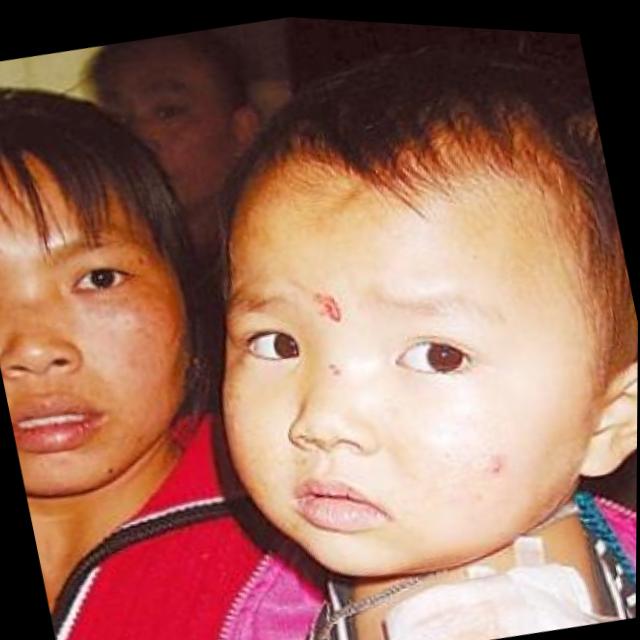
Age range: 0-12